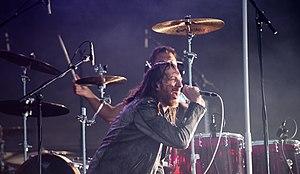
Deadly Apples au Rockfest 2018